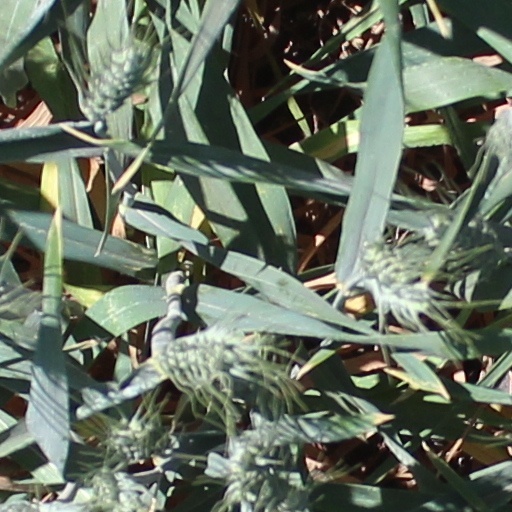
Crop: wheat